Marguerite Deval

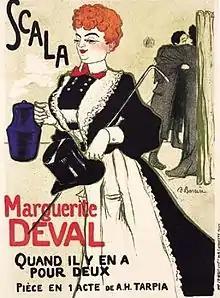
theatrical poster

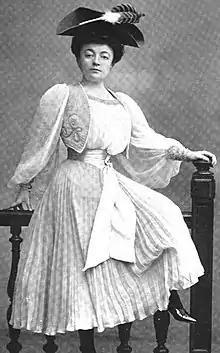
Marguerite Deval, from a 1902 publication

Born Marguerite Hippolyte Juliette Brulfer, she was a comedian, opera chanteuse, and actress of stage and film. She was born in Strasbourg and died in Paris.